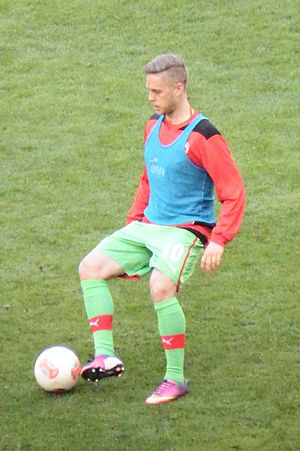
Ken Ilsø
Ken Ilsø Larsen er en dansk fodboldspiller, der spiller for Adelaide United FC i Australien.